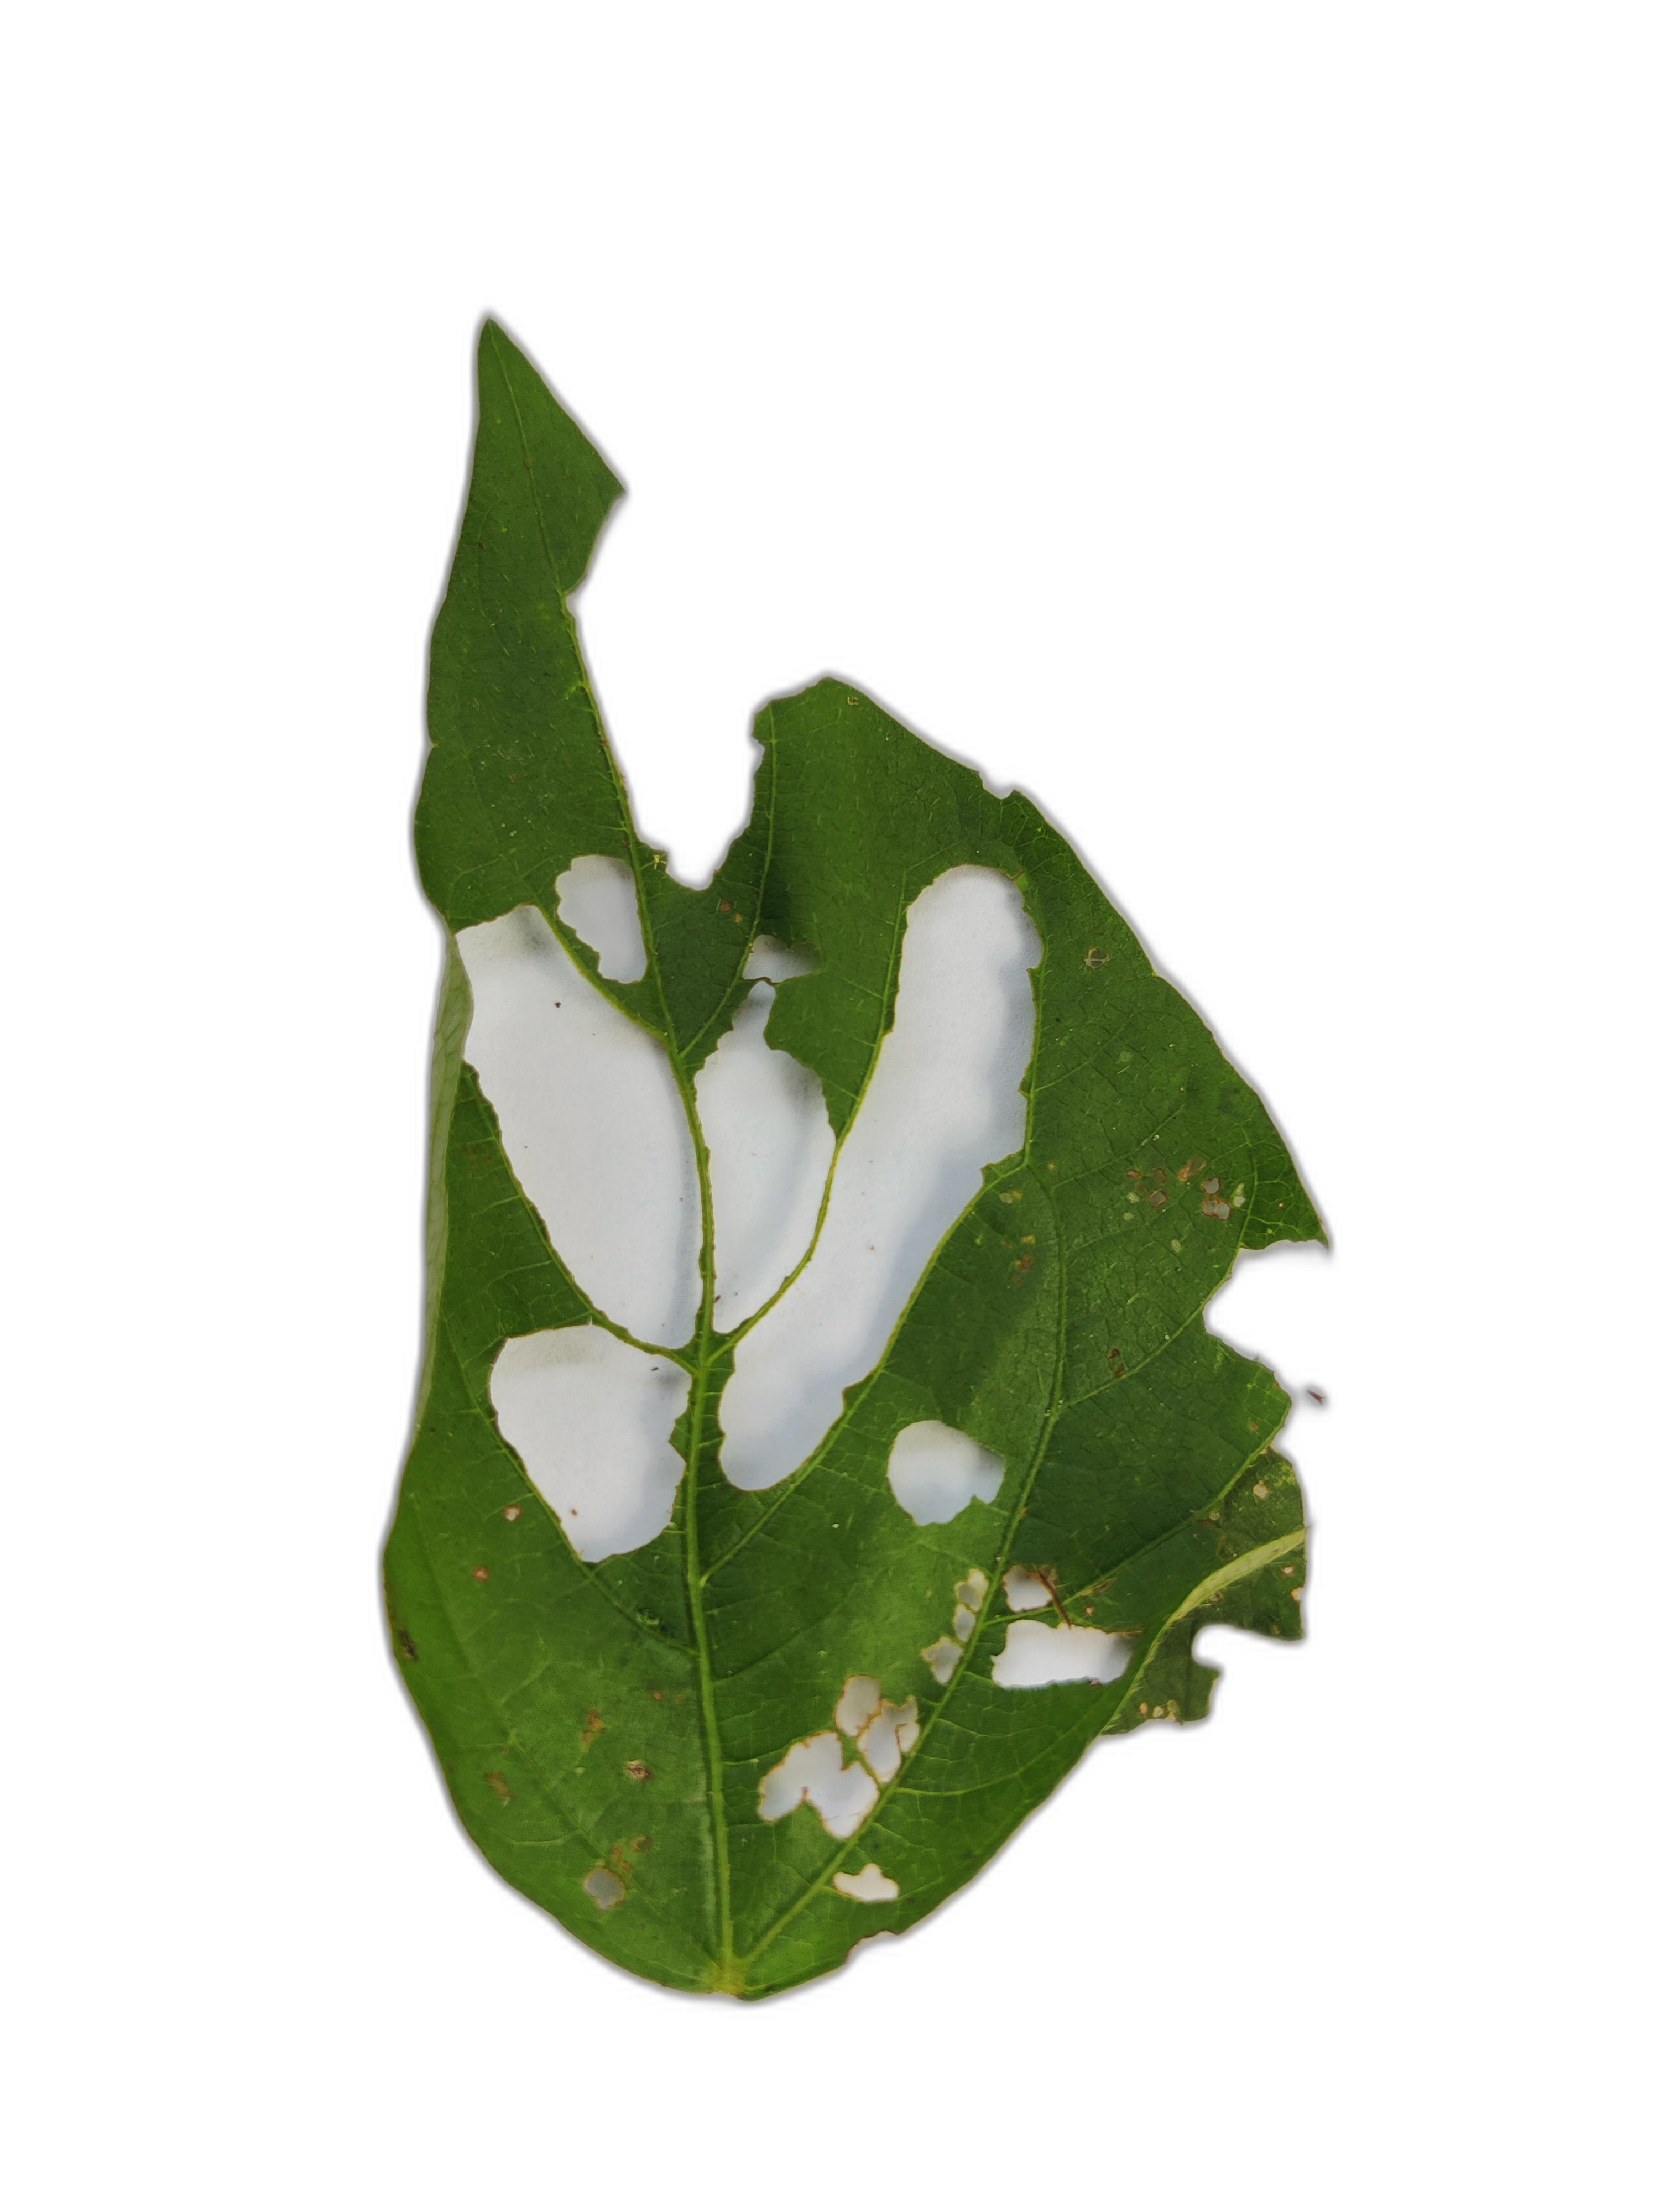
Label: Cercospora leaf spot